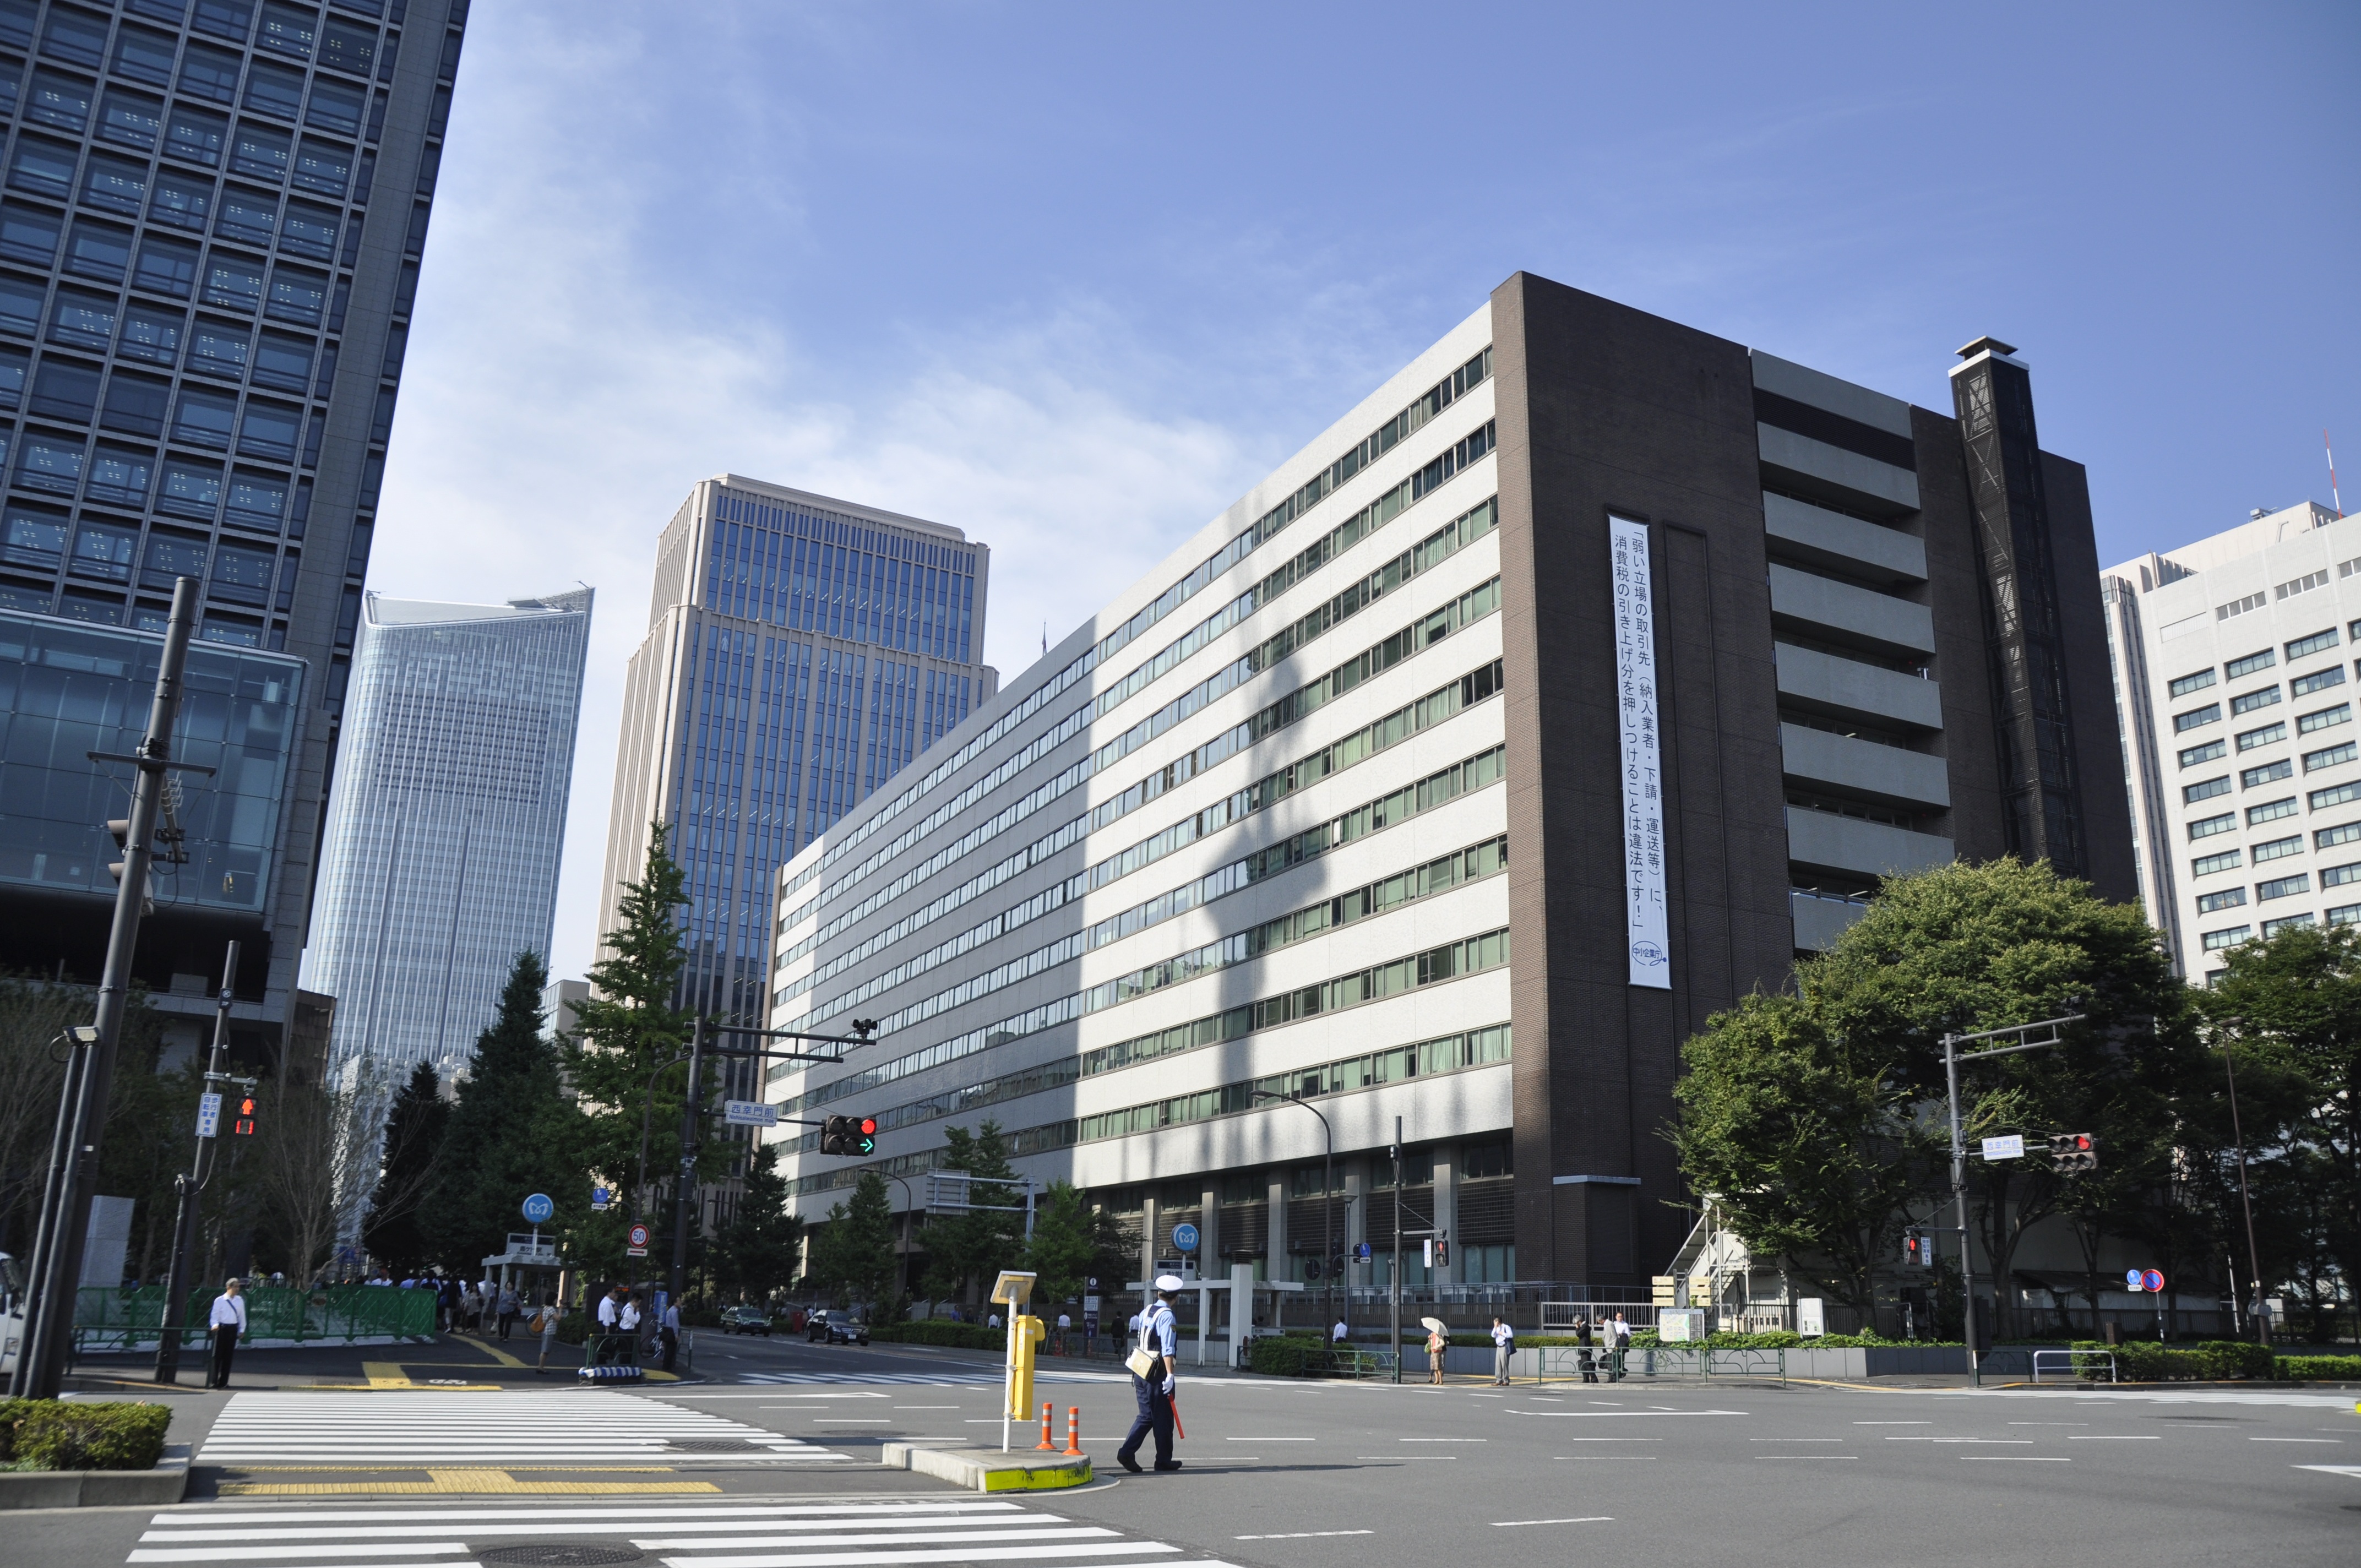
architecture, road, skyline, city, skyscraper, cityscape, downtown, plaza, facade, japan, tower block, tokyo, top, headquarters, metropolis, condominium, neighbourhood, urban area, residential area, human settlement, metropolitan area